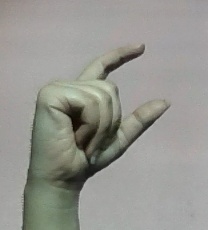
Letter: dal